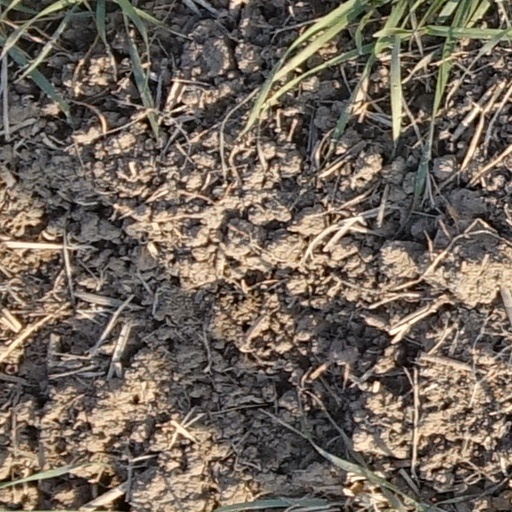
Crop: wheat